Stenospermocarpy

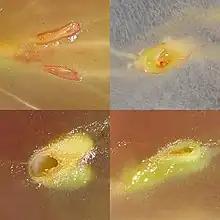
Undeveloped seeds in 'Crimson Seedless' grapes

Stenospermocarpy is the biological mechanism that produces parthenocarpy (seedlessness) in some fruits, notably many table grapes.